Bjørnevatn mine

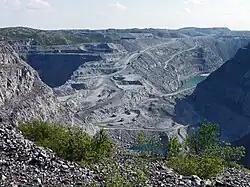
Bjørnevatn Mine in Finnmark, close to the Russian border

The Bjørnevatn mine is a large mine in the north of Norway in Finnmark. Bjørnevatn represents one of the largest iron reserves in Norway, having estimated reserves of 565 million tonnes of ore grading 31% iron.